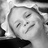
Emotion: happy